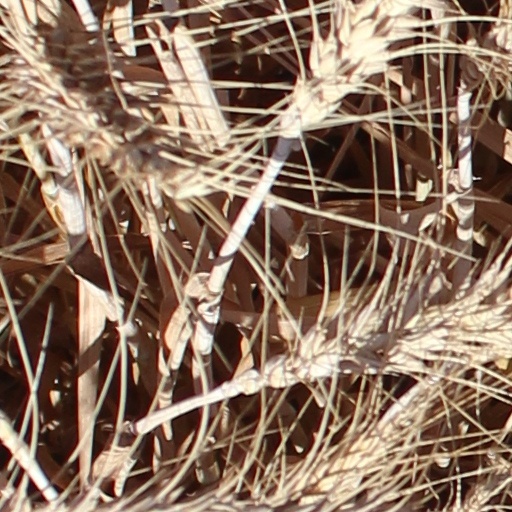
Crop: wheat